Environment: real
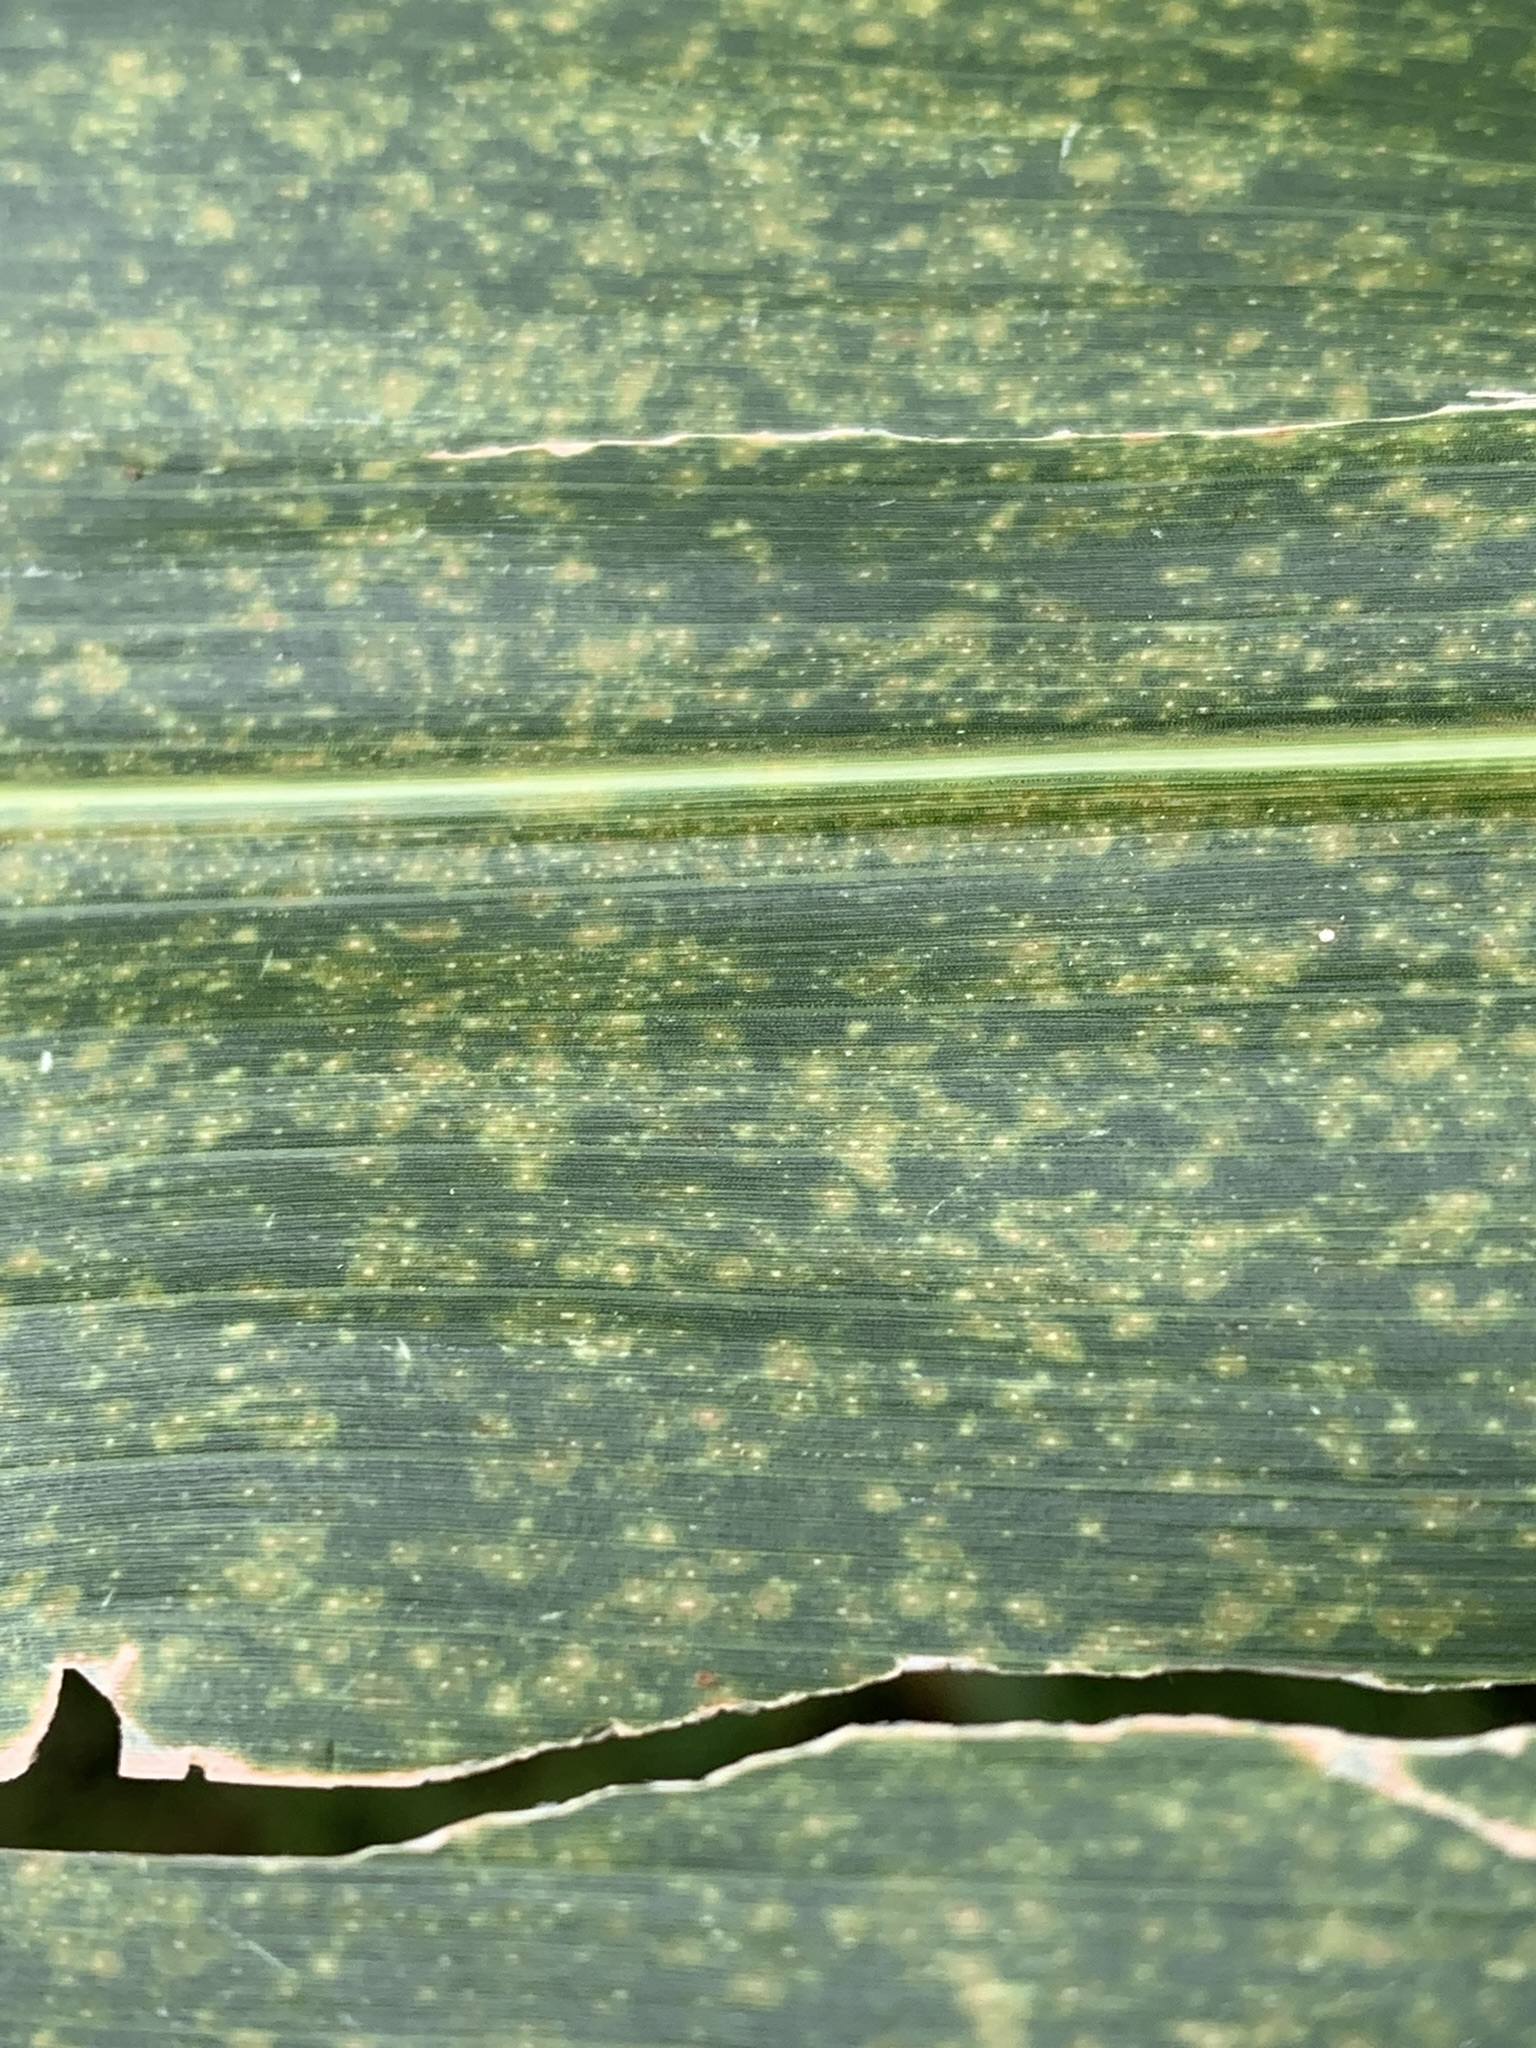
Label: lethal_necrosis